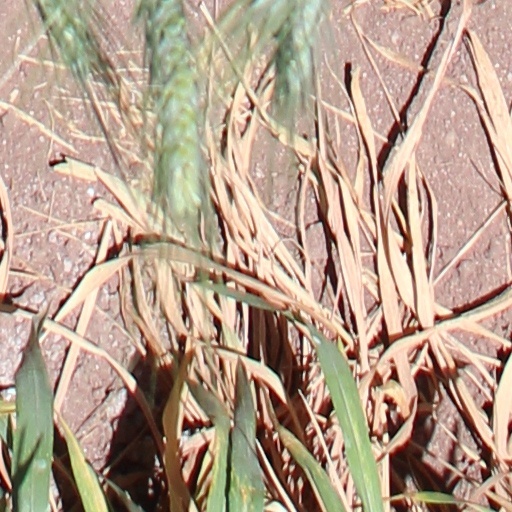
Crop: wheat